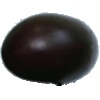
Label: Eggplant 1